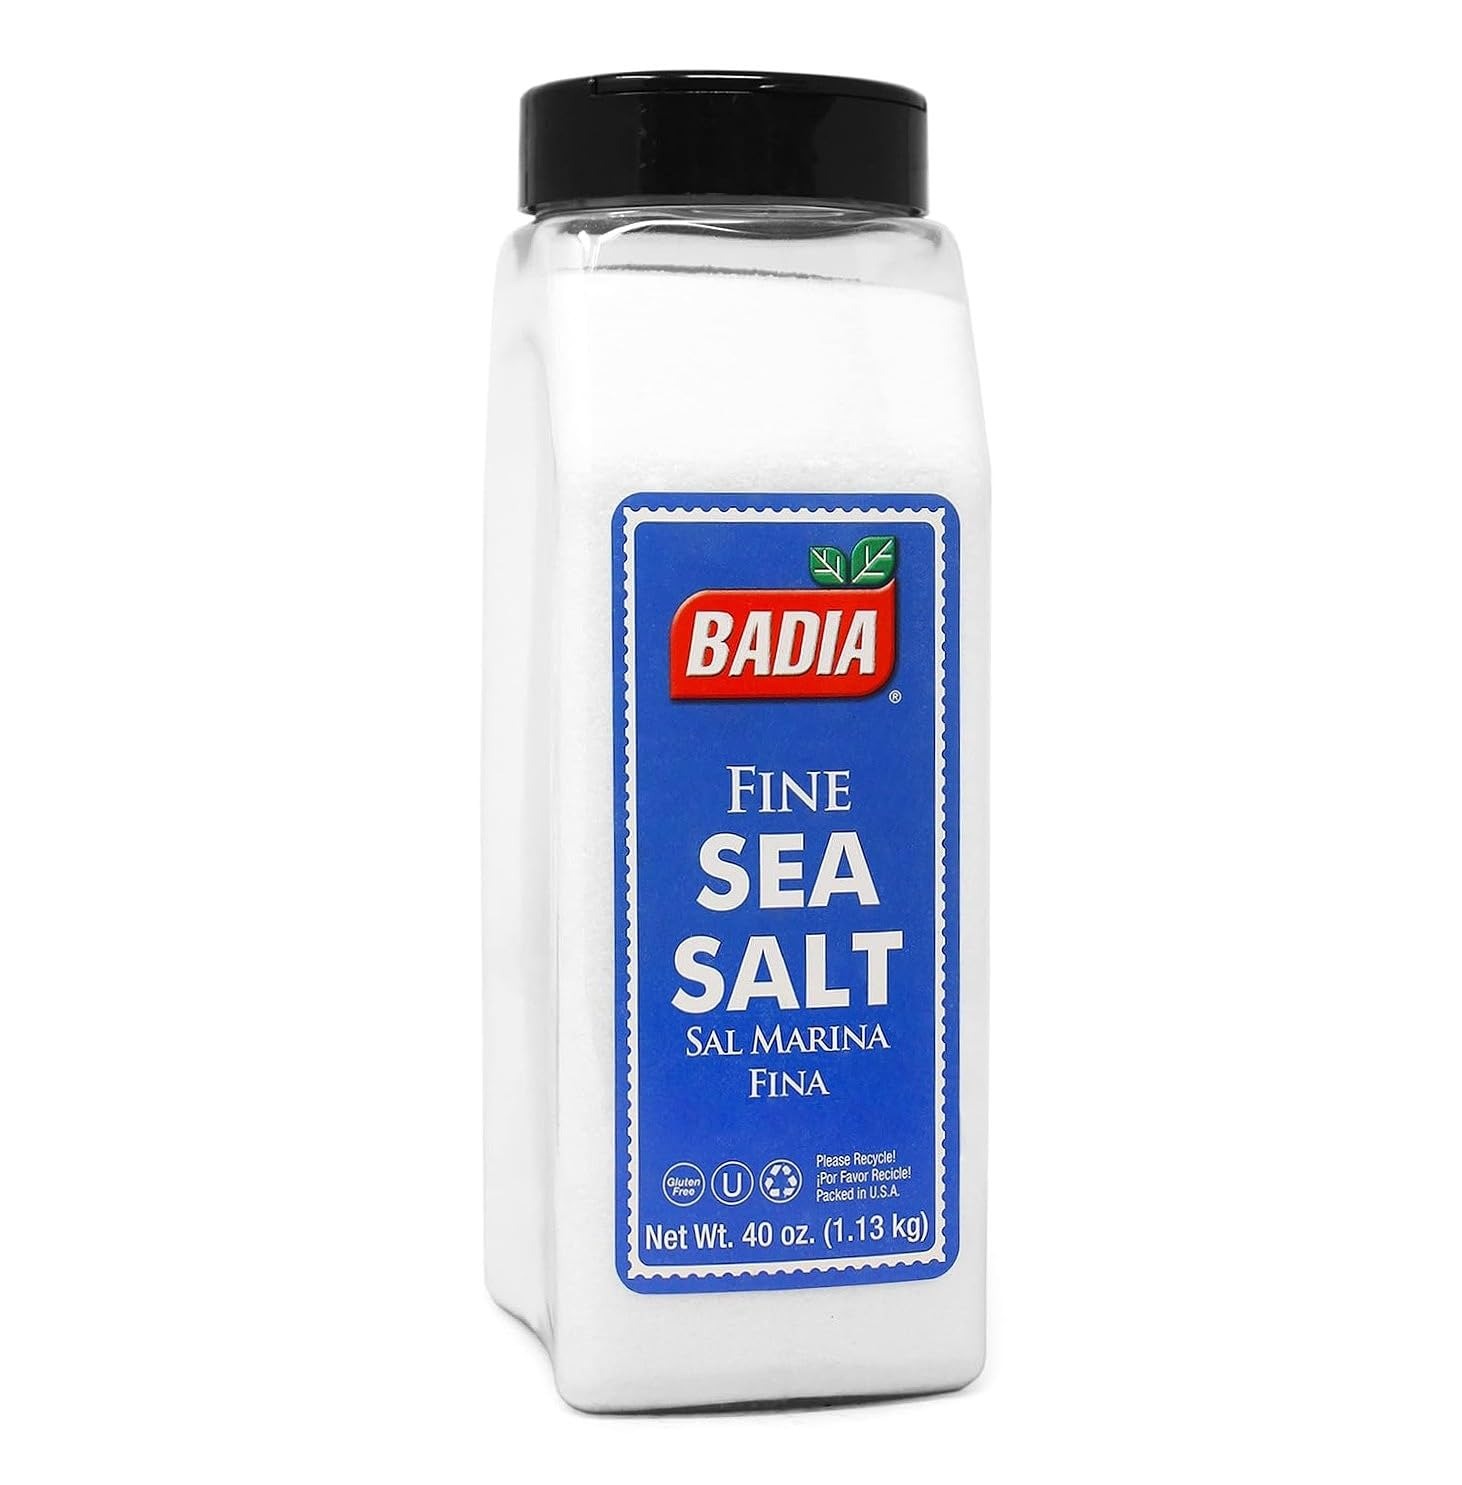
Item Name: Badia Sea Salt Fine, 40 oz
Bullet Point 1: Natural Flavor Enhancer: Elevates the taste of dishes without overpowering other ingredients.
Bullet Point 2: Texture: Fine grain dissolves quickly, making it perfect for marinades and brines. product.
Bullet Point 3: Healthier Alternative: Lower in sodium per teaspoon compared to table salt due to larger crystal sizes.
Bullet Point 4: Versatile Use: Ideal for seasoning, cooking, baking, and finishing touches on meals.
Value: 40.0
Unit: Ounce

Price: 16.99